Cape Henlopen School District

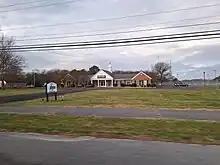
School District headquarters

The Cape Henlopen School District (CHSD) is a public school district in Sussex County, Delaware in the United States. The district is based in an unincorporated area with a Lewes postal address, and serves the Cape Region in eastern Sussex County.